Bougainville counterattack

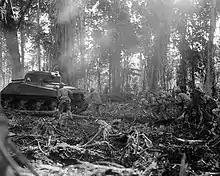
Troops from the 129th Infantry Regiment advance with armoured support, 16 March 1944

Although there were minor exchanges of fire and some patrol activity, there was a lull in the battle on 14 March in the northern sector. The following day, three Japanese infantry battalions fell on the U.S. positions before dawn. They gained some ground around Cox's Creek, but U.S. forces counterattacked with air support, bazookas and flamethrowers, and retook part of the line. A platoon of M4 Sherman tanks arrived during the afternoon. At around 15:00 the tanks attacked the Japanese with supporting artillery fire and regained more of the perimeter. From there, the battle followed a similar pattern, with a lull in the fighting on 16 March, followed by a renewed effort by the Japanese the next day, with several U.S. positions being overrun.